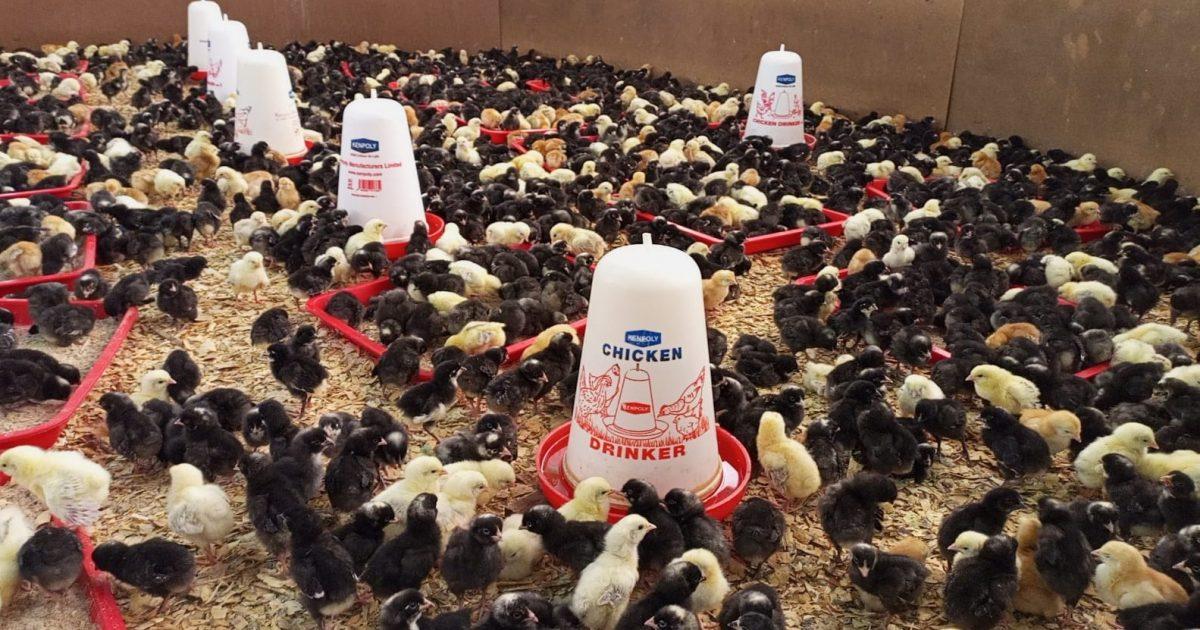
Chumba kilicho na mwanga wa kutosha, kuna vifaranga vingi vya kuku, wenye rangi nyeupe na nyeusi, ambao wanakula na kunywa maji, kwenye vyombo vyenye rangi nyekundu na nyeupe, wakikuwa hutumika katika kuzalisha nyama na mayai. Pia hupelekwa viwandani, kutengeneza bidhaa mbalimbali za chakula kama vile nyama za kuku.